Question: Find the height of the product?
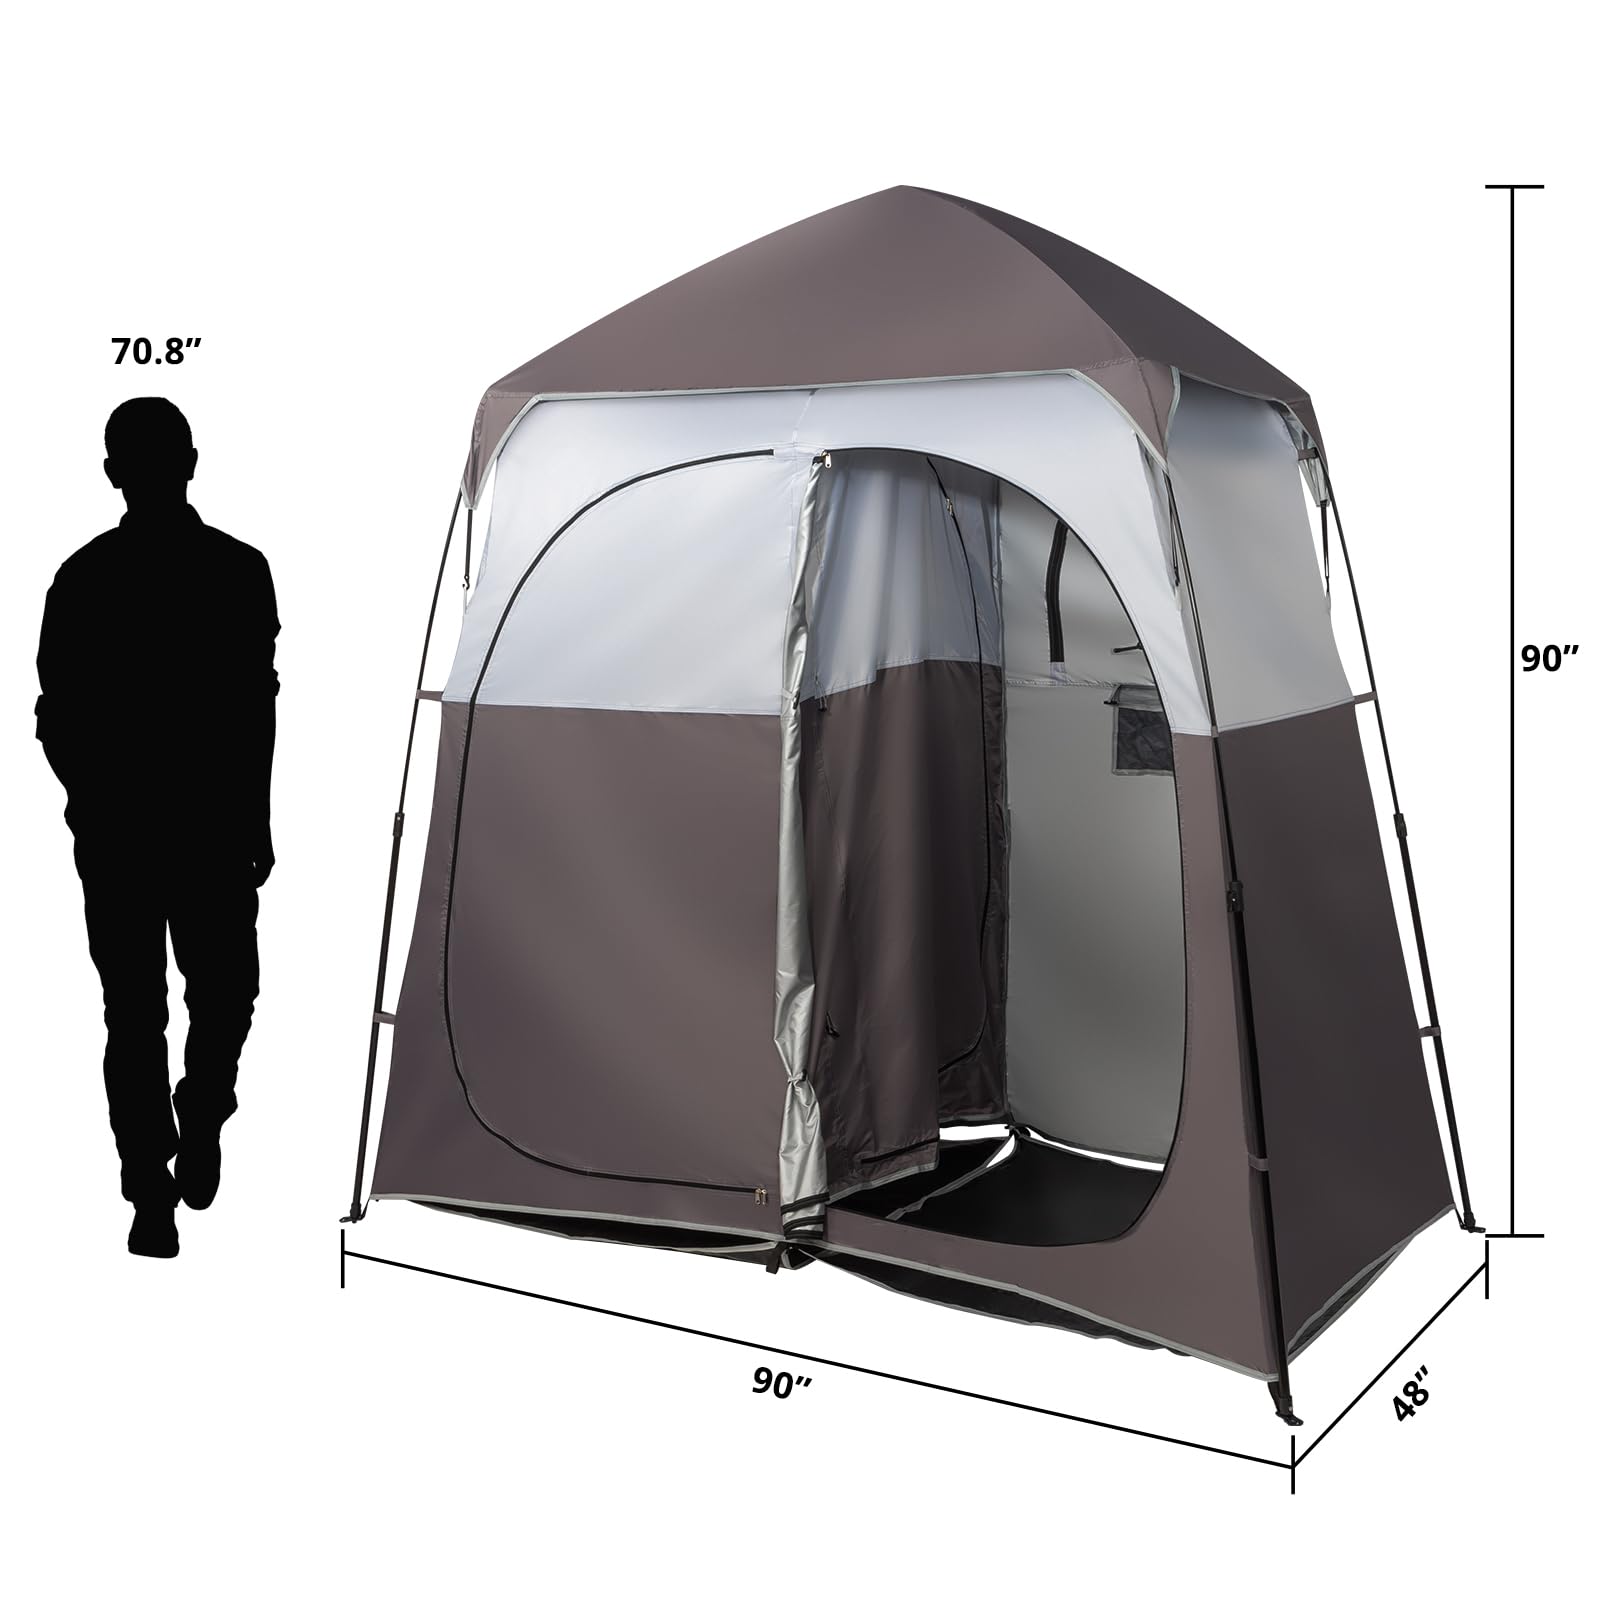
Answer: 90.0 inch